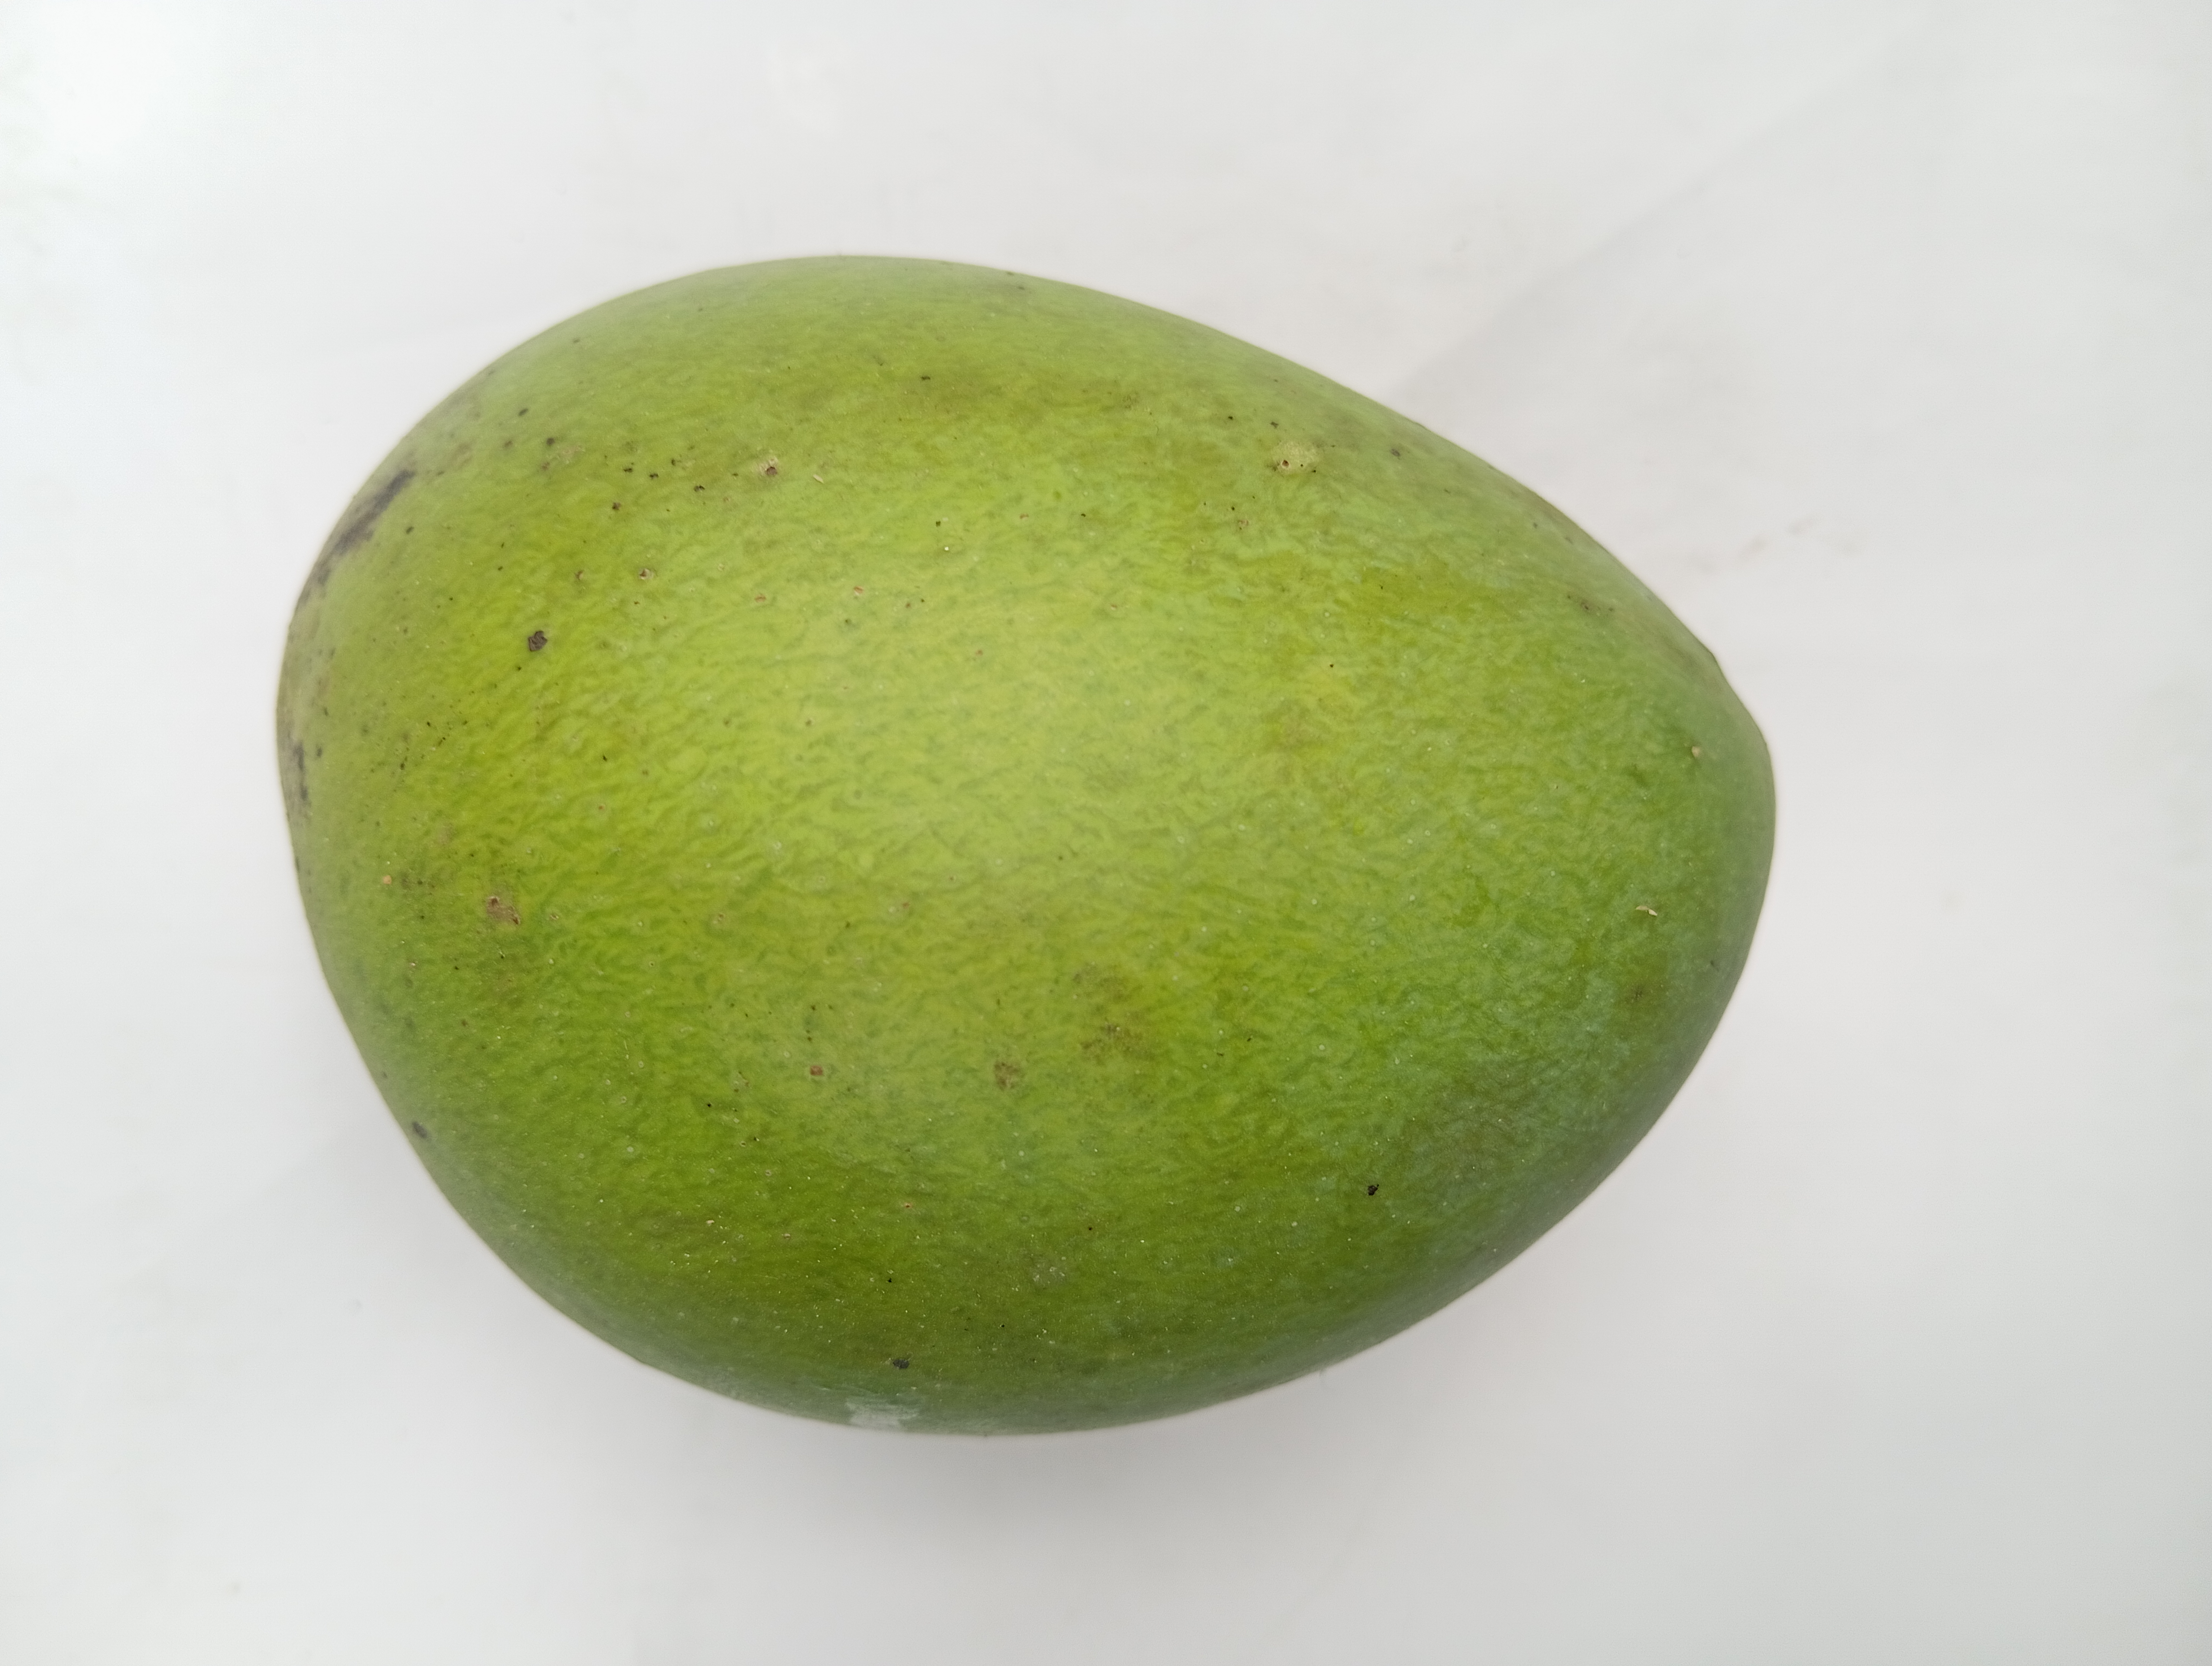
Mango variety: Harivanga